Kjølnes Lighthouse

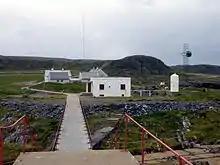
View of the machinery house and keeper's houses at Kjølnes Lighthouse

The lighthouse was founded in 1916, but destroyed when the Germans withdrew from Finnmark in the autumn of 1944. It was rebuilt in 1949 based on designs made by the architects Gudolf Blakstad and Herman Munthe-Kaas.